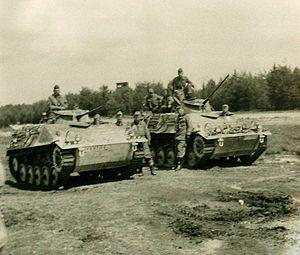
La reconnaissance blindée est la combinaison de la reconnaissance militaire et du combat armé par des soldats, à l’aide de chars et de véhicules de reconnaissance blindés sur roues ou sur chenilles. Si la mission de reconnaissance vise à recueillir des renseignements sur l’ennemi à l’aide de véhicules de reconnaissance, la reconnaissance blindée ajoute la capacité de combattre à des fins de renseignement et d’influencer l’ennemi par l’exécution de tâches blindées traditionnelles. Par exemple, la reconnaissance en force vise à entrer en contact avec l'ennemi afin de le forcer à réagir et, ainsi, à dévoiler sa position et la composition de sa force.
Le Hotchkiss CC 2, Hotchkiss TT 6 ou chenillette Hotchkiss est une chenillette blindée conçue par la société Hotchkiss en 1950 pour l'armée française et adopté massivement en 1956 sous le nom de Schützenpanzer Kurz par la Bundeswehr. Il constitue un des plus gros succès d'exportation de l'industrie militaire française à cette période.